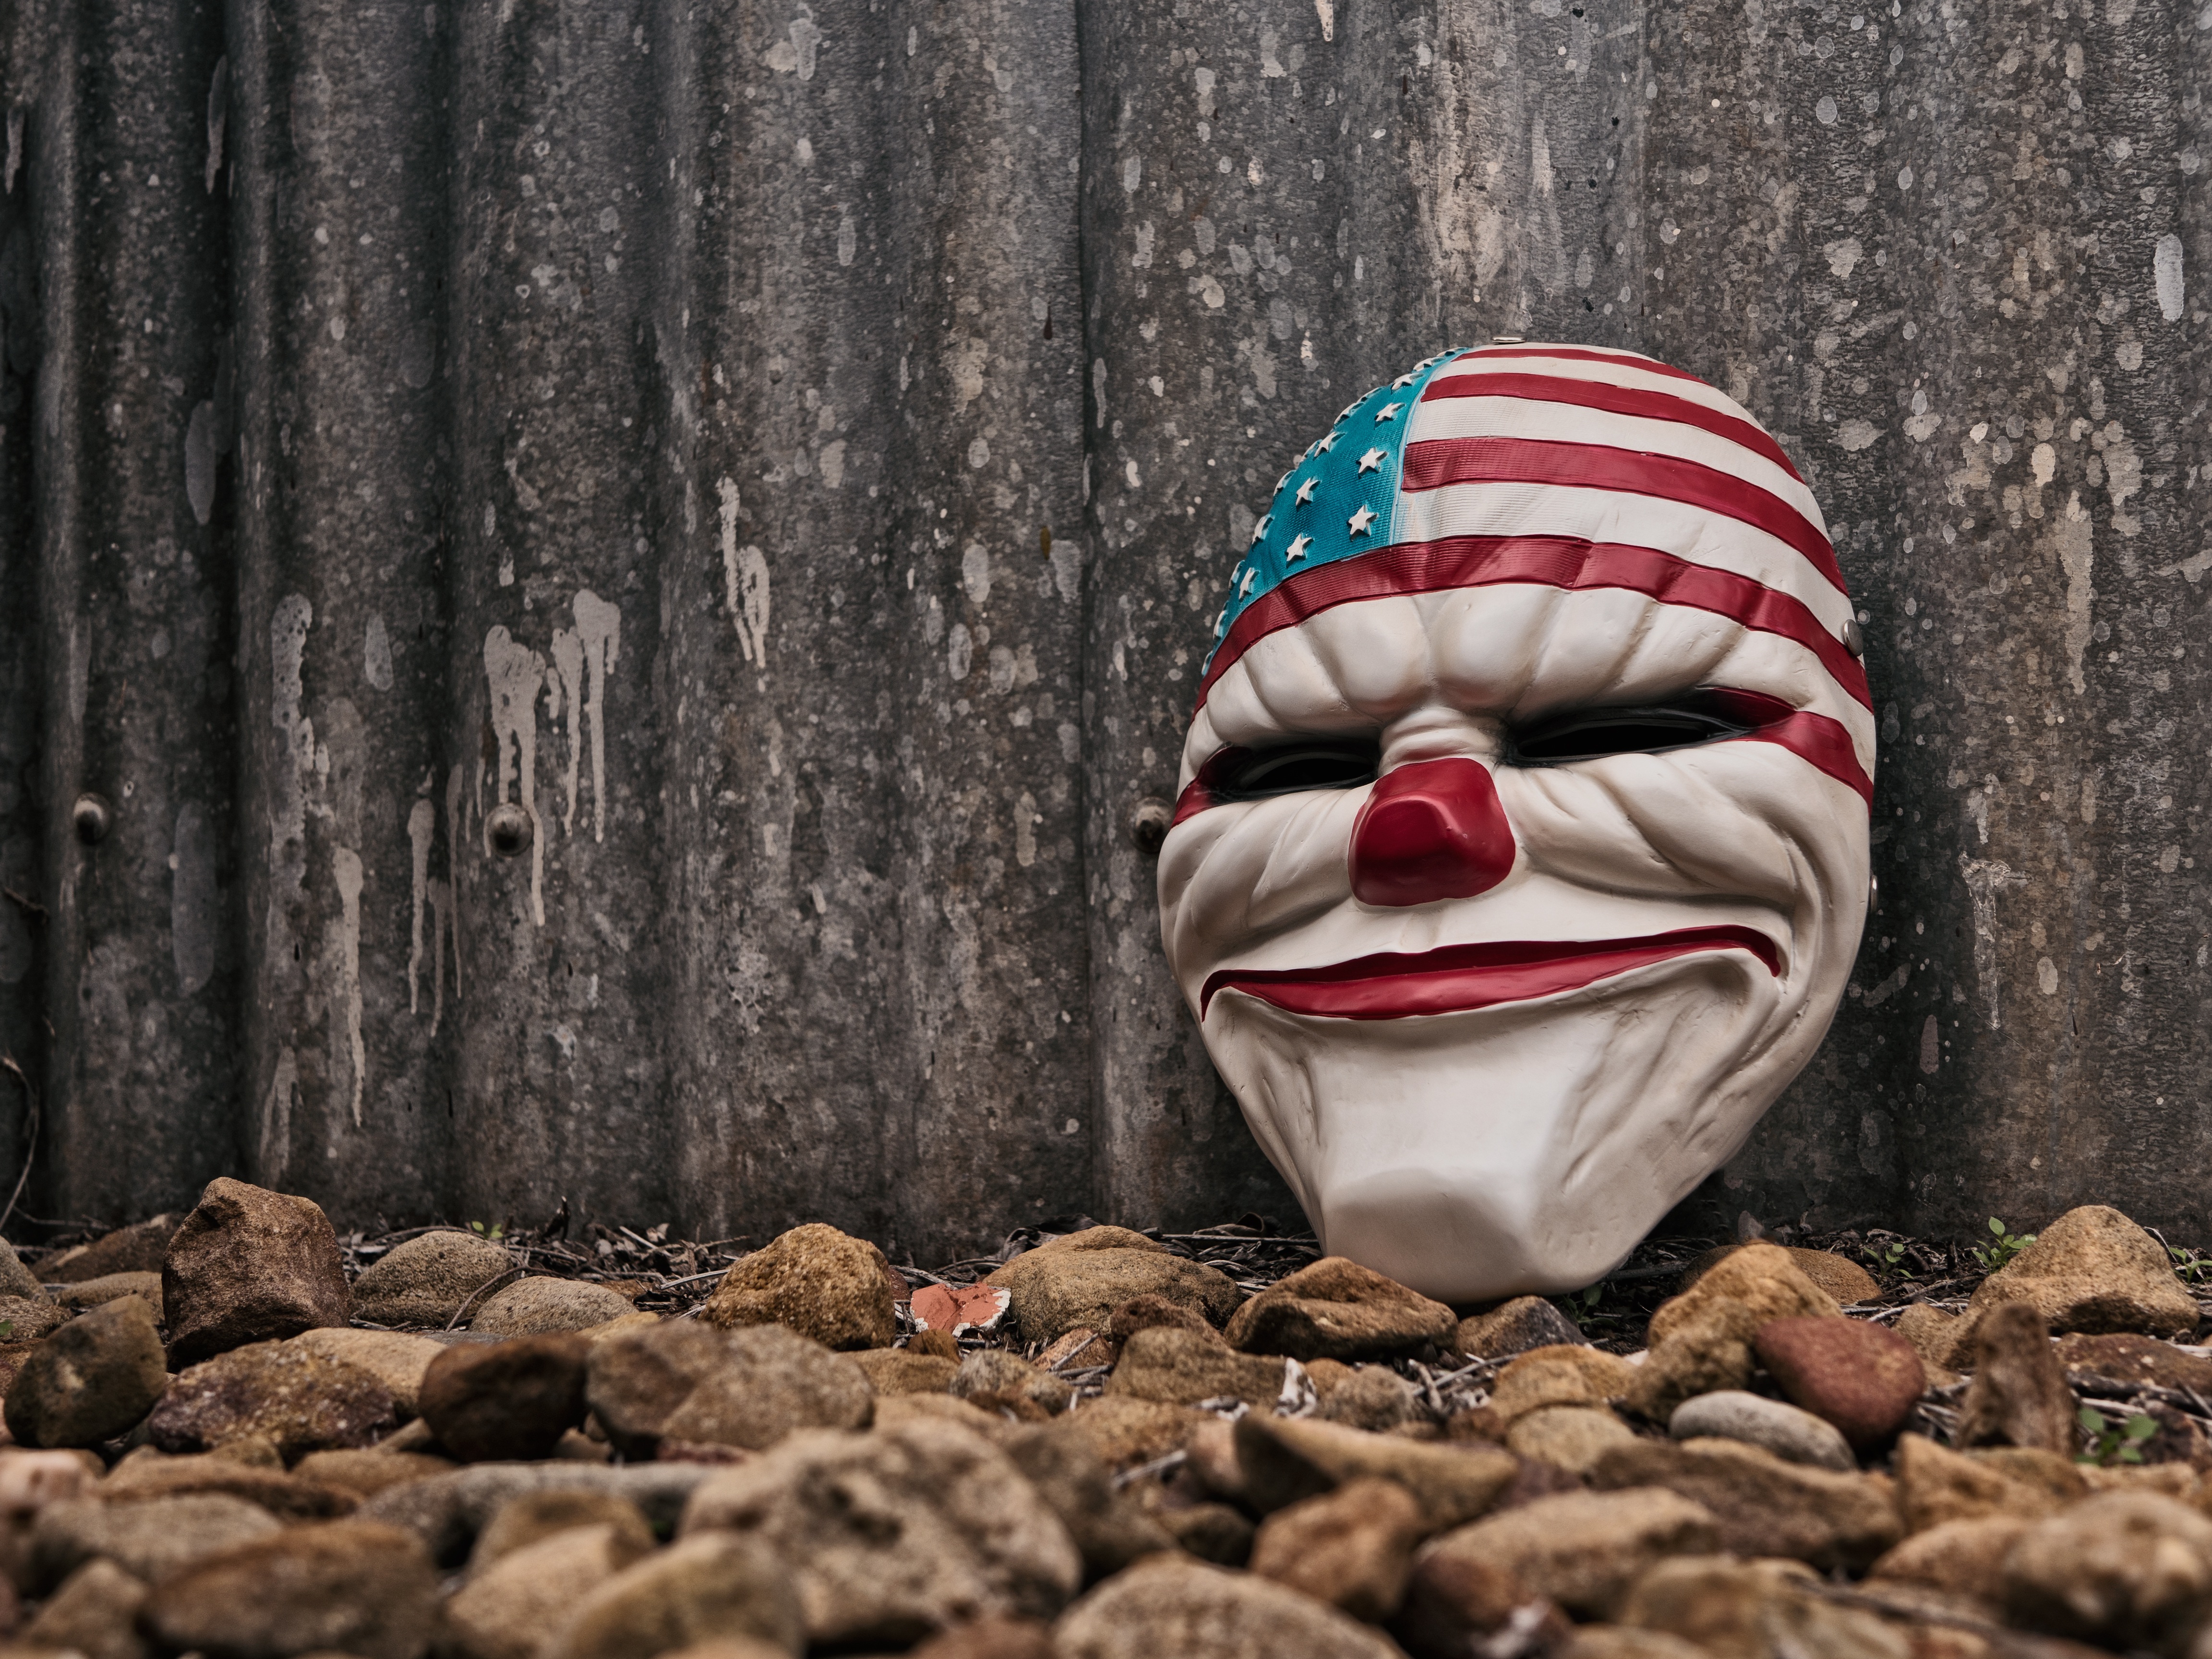
beach, vintage, antique, old, spooky, urban, alone, dark, spring, red, carnival, color, halloween, broken, abandoned, dirty, grunge, darkness, decay, death, clown, rocks, sad, face, art, scary, worn, urbex, lost, weird, creepy, scene, image, horror, circus, crime, emotion, freak, evil, characters, demonic, fright